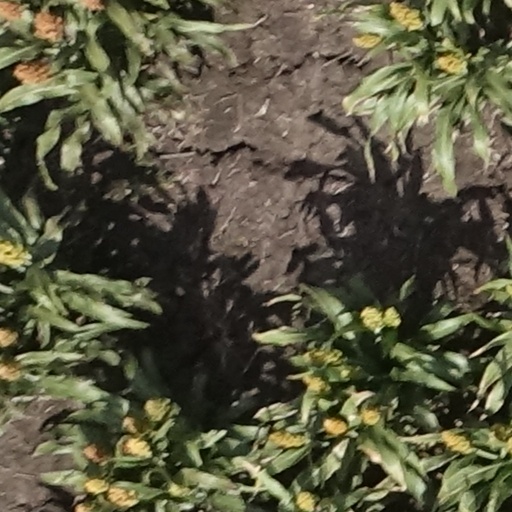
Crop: sorghum